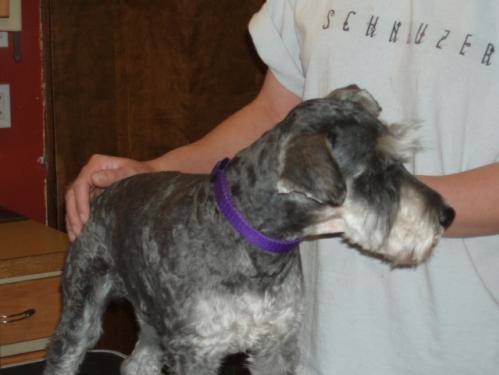
Label: dog